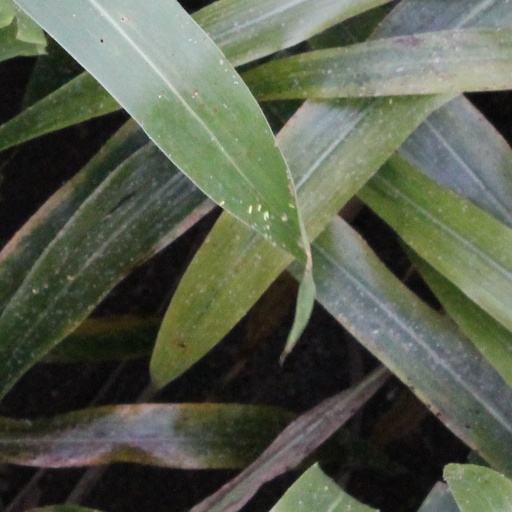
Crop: sorghum